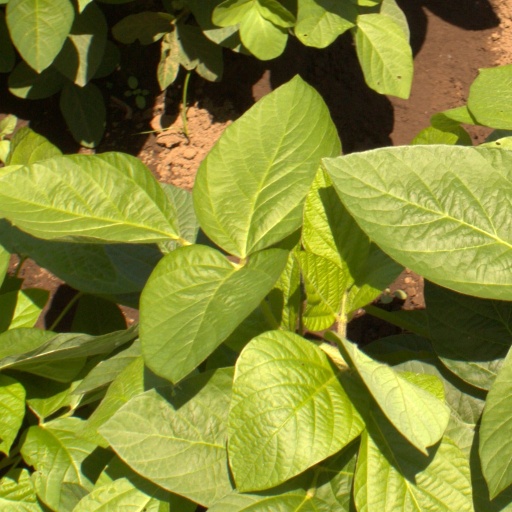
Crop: soybean